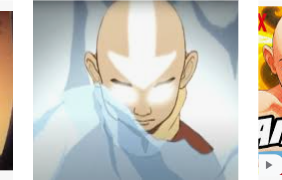
Portrait style: Cartoon Portrait